DMS-100

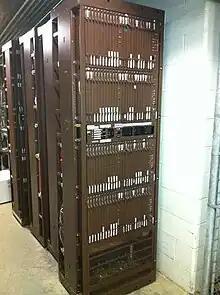
Northern Telecom DMS-100 Digital Trunk Controller (DTC)

Time Division switching is performed in E-Net, similar to the Communication Module of 5ESS switch or the Switching Network of EWSD or the Group Switch of AXE telephone exchange.